Military history of Cuba

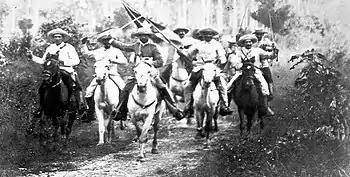
Lieutenant General Antonio Maceo's cavalry charge during the Battle of Ceja del Negro, 1896

The British squadron in Jamaica resumed its offensive operations shortly after the arrival of Sir Charles Knowles in January 1748. His squadron attacked Santiago de Cuba in April 1748, although withdrew after experiencing some resistance. Anticipating the departure of Spanish treasure ships from Veracruz to Havana, Knowles mobilized all available forces in Jamaica to capture these ships. The commander of the Havana squadron, Andrés Reggio, initially sailed to intercept them but later ordered a return to port due to the enemy's superior numbers. On their return, the Havana squadron encountered a British convoy and gave chase, although one British escort broke off from the convoy to alert Knowles of their location. On 12 October, near Havana, the Spanish and British squadrons clashed until the Spanish were compelled to withdraw. British forces pursued the Havana squadron's flagship until 15 October, when the British anchored just outside Havana Harbour. The following day, Spanish officials notified Knowles of a preliminary peace agreement between Britain and Spain, and that all hostilities were to cease immediately.